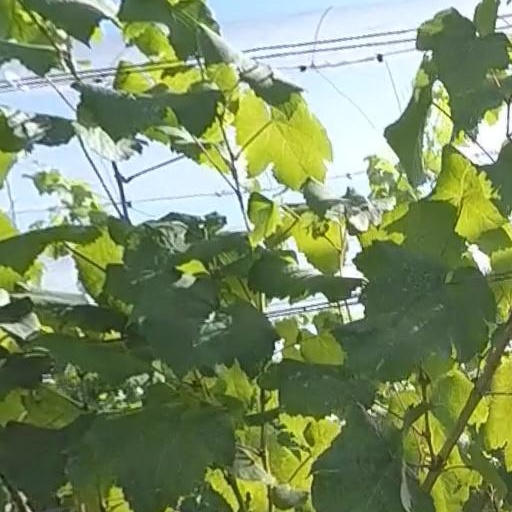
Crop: grape